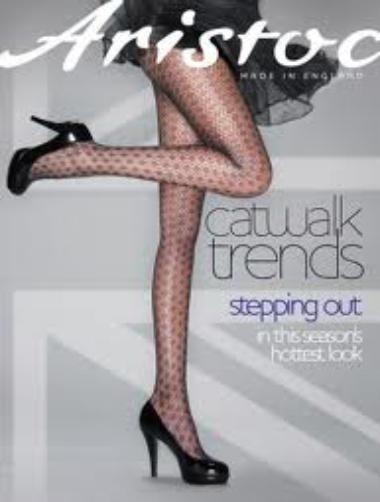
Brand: Aristoc
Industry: Clothes